Julia Anna Norris

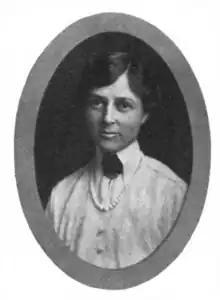
J. Anna Norris, from a 1919 publication

Julia Anna Norris (November 29, 1874 – September 18, 1958), often known as J. Anna Norris, was an American physician and college professor, based in Minneapolis.